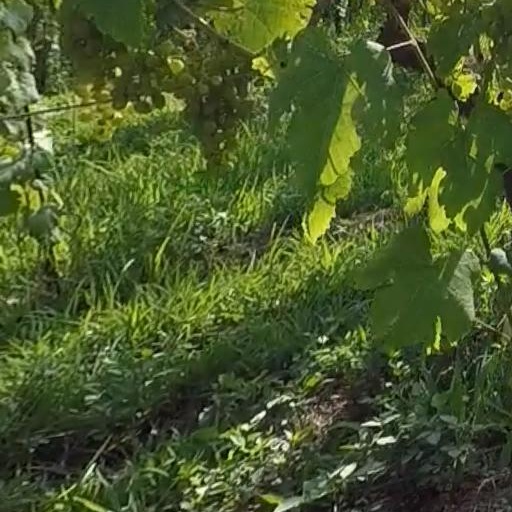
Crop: grape